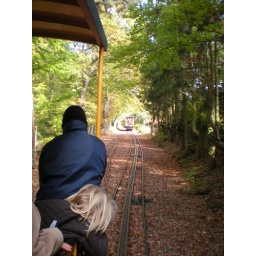
Wiesbaden. They fill a ballast tank with water in the uphill car to power this cable car system.